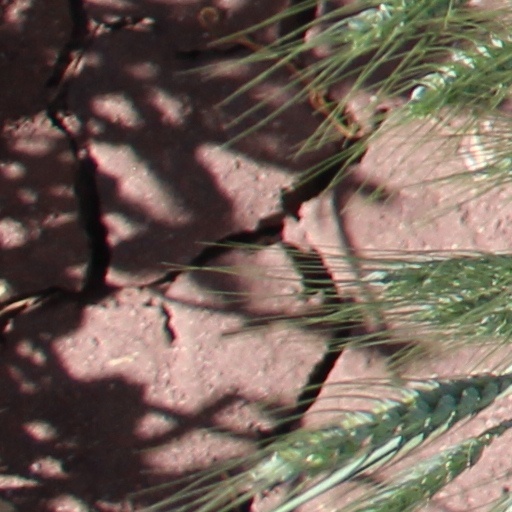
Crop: wheat